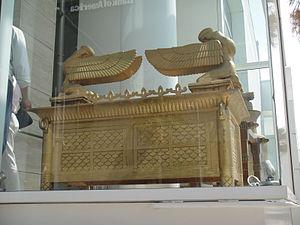
David et Bethsabée est un péplum américain réalisé par Henry King, sorti en 1951.